Philippe de Gaulle

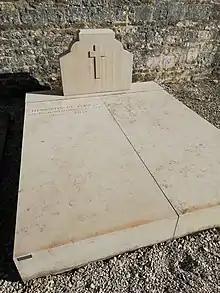
Burial place of Henriette de Gaulle at Colombey-les-Deux-Églises

De Gaulle was promoted to lieutenant in 1948, and received in 1952 the command of the naval "flottille" 6F. He was promoted to corvette captain (lieutenant-commander) in 1956 and to frigate captain (commander) in 1961, commanding the fast frigate ("Escorteur Rapide") "Le Picard" (1960–1961). He pursued a military career as a French Naval Aviation pilot and was made naval aviation commander of the Paris Region (1964–1966). Promoted to "capitaine de vaisseau" rank in 1966, he commanded the missile-launching frigate "Suffren" from 1967 to 1968. In 1971 he was promoted to rear-admiral ("contre-amiral"), becoming commander of the naval group of test and measurement ("GROUPEM") (1973–1974) where he hoisted his flag on the Missile Range Instrumentation and Command and Control ship "Henri Poincaré". He was then commander of aviation maritime patrol (ALPATMAR) from 1974 to 1975 and was promoted to vice-admiral ("vice-amiral") in 1975. From 1976 to 1977 he was Commander of the Atlantic Fleet and was elevated to squadron vice-admiral ("vice-amiral d'escadre") in 1977.